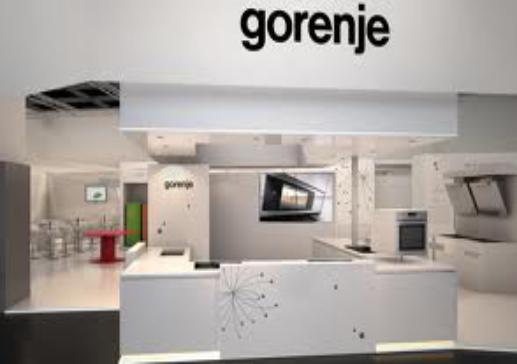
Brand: Gorenje
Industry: Necessities